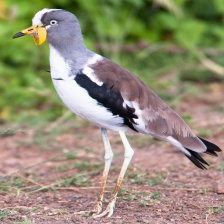
Species: MASKED LAPWING
Scientific name: VANELLUS MILES